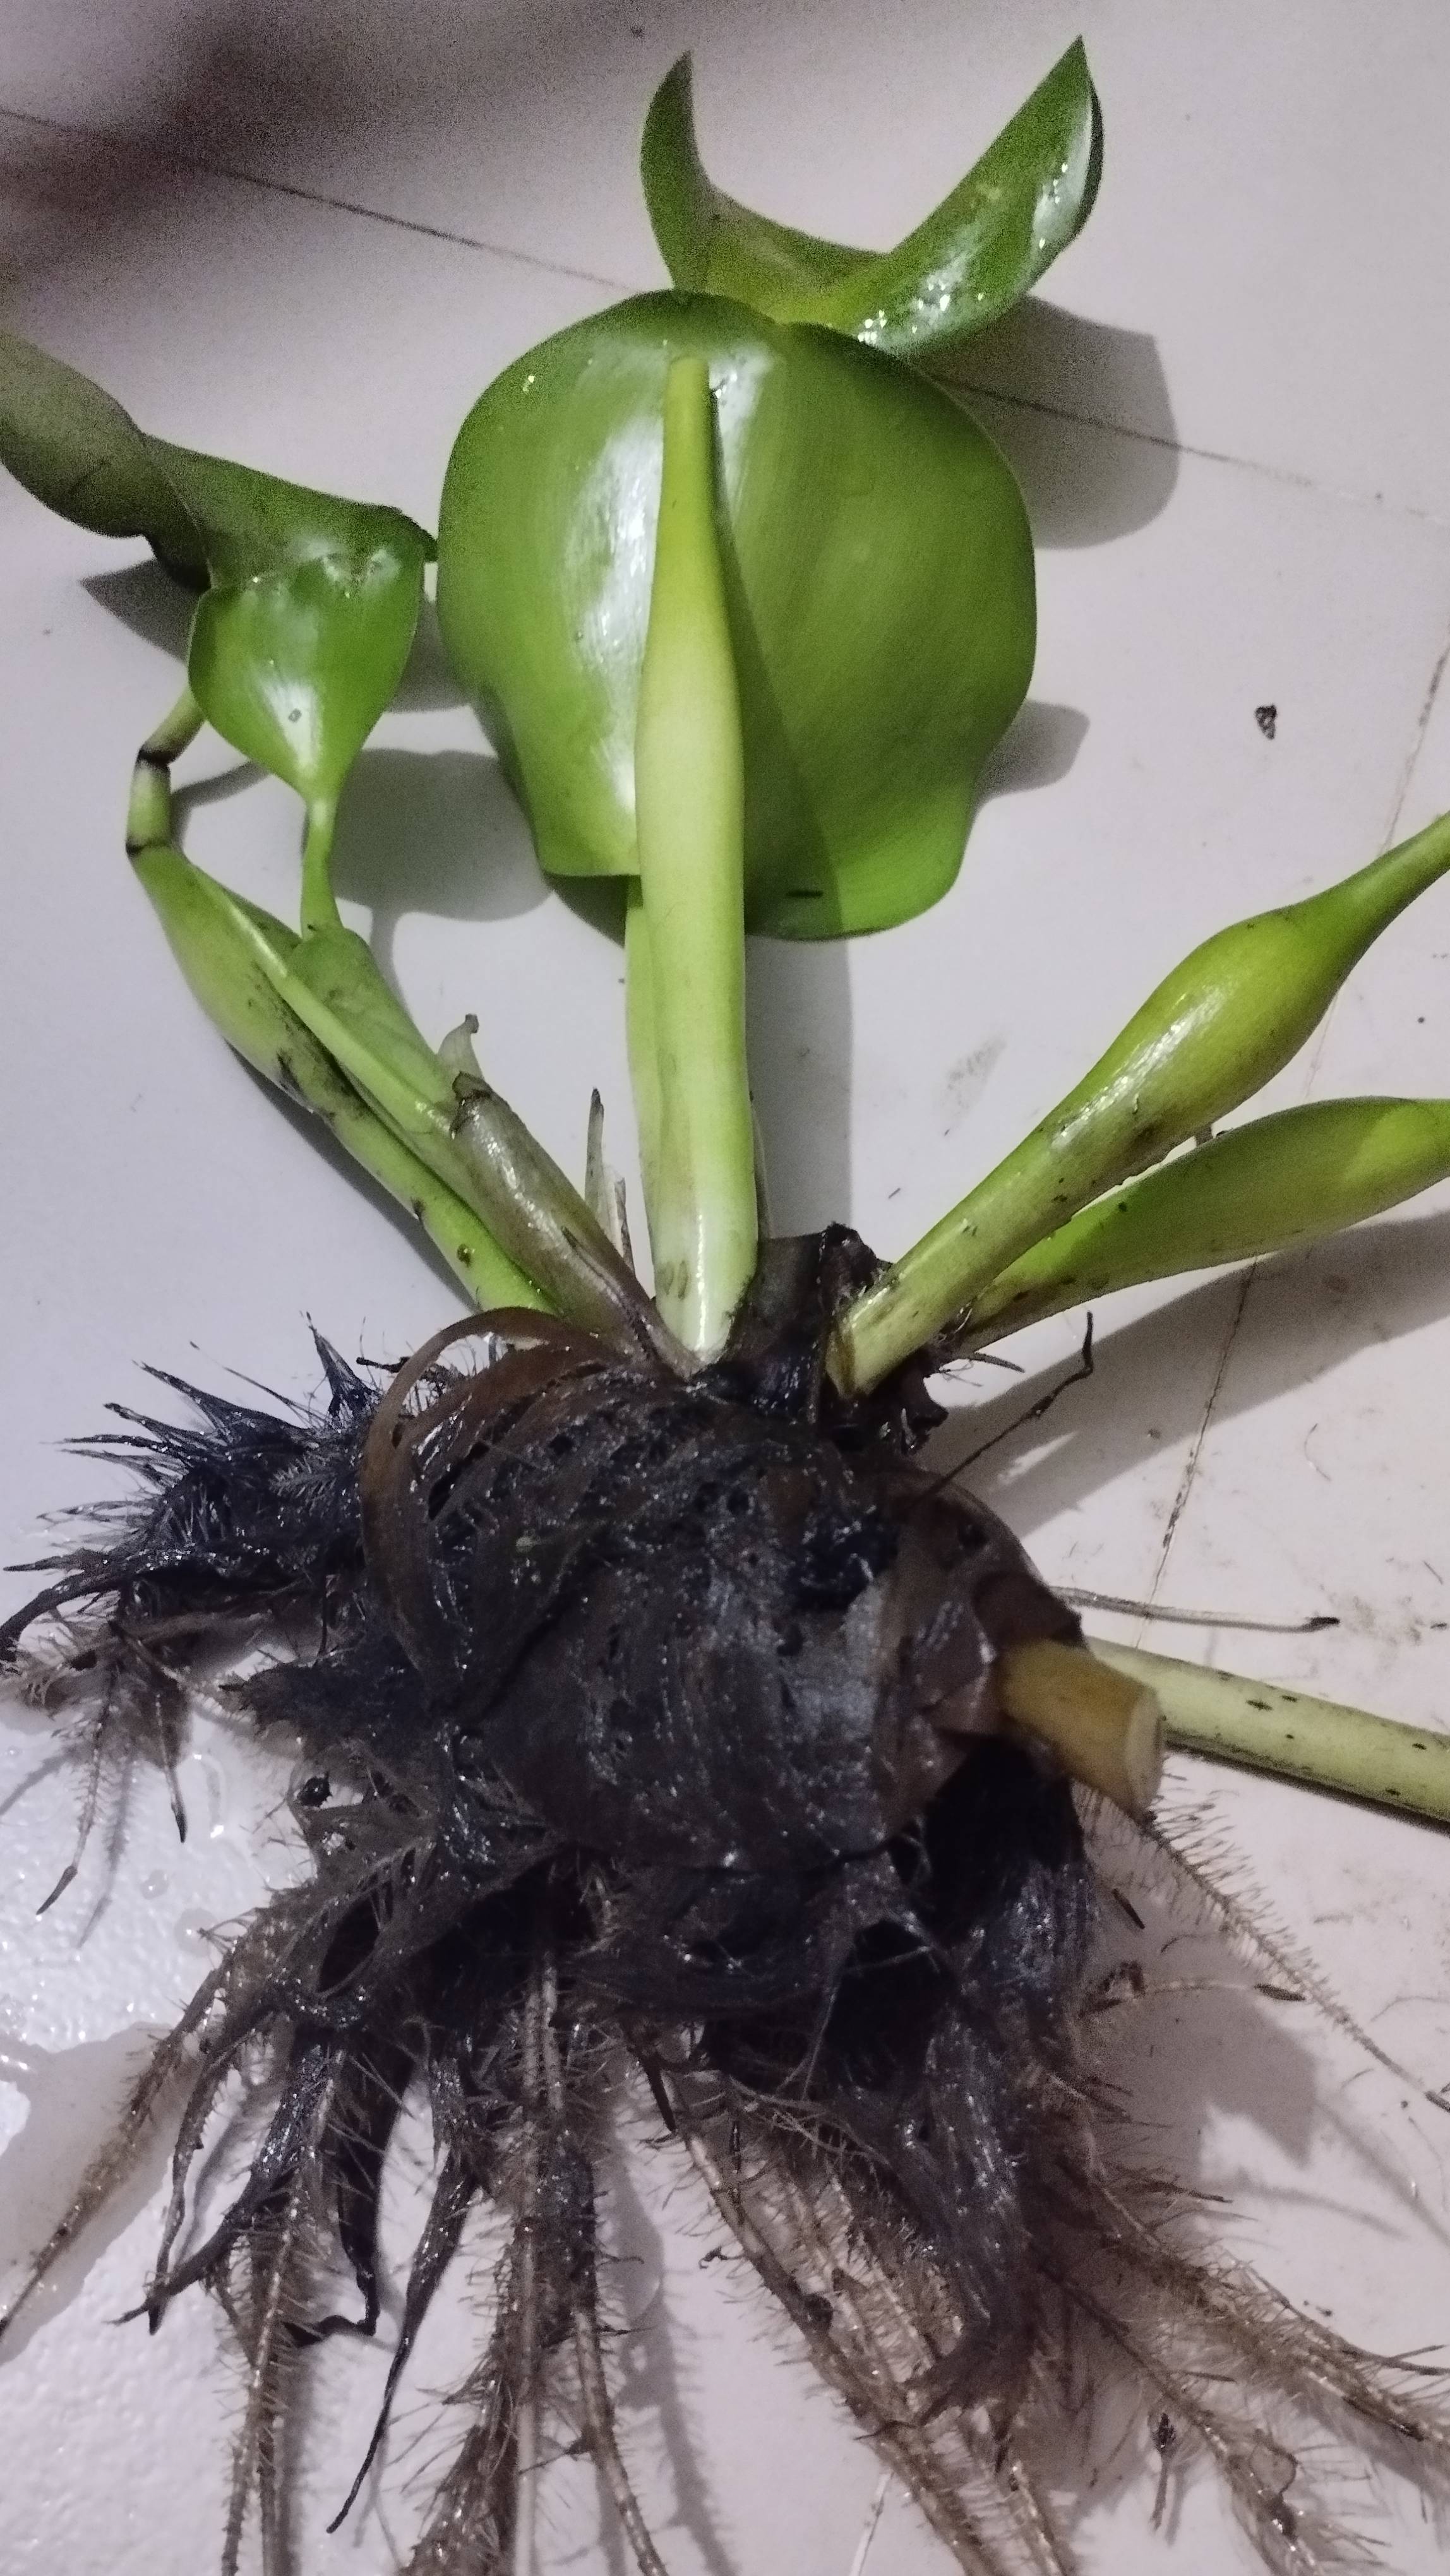
Species: Common Water Hyacinth (Eichornia crassipes)